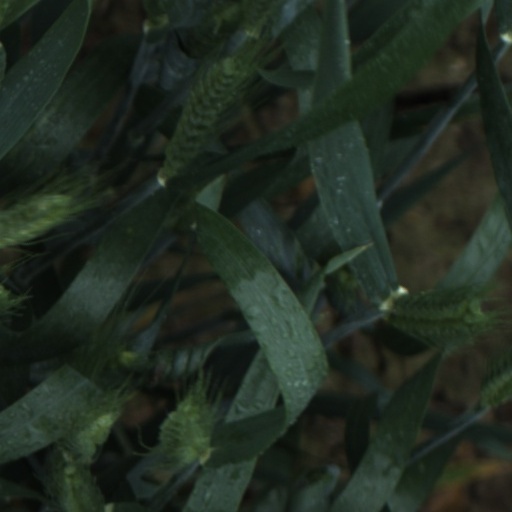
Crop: wheat